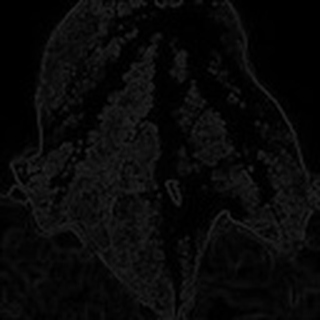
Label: cotton_bacterial_blight